Rab geranylgeranyltransferase

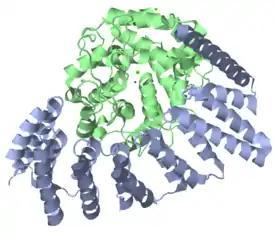
Crystallographic structure of rat RabGGTase (alpha subunit = green, beta subunit = slate blue, calcium ions are shown as green balls, zinc ion as a blue ball).

RabGGTase is a heterodimer composed of alpha and beta subunits that are encoded by the "RABGGTA" and "RABGGTB" genes, respectively. The structure of rat RabGGTase has been determined by X-ray diffraction (see image to the left) to a resolution of 1.80 Å. RabGGTase’s secondary structure is largely composed of alpha helices; the alpha subunit is 74% helical with no beta sheets, while the beta subunit is 51% helical and 5% beta sheet. There are 28 alpha helices total (15 in the alpha subunit and 13 in the beta subunit) and 15 very short (no more than 4 residues) beta sheets. Functional RabGGTase binds three metal ions as ligands: two calcium ions (Ca) and a zinc ion (Zn), all of which interact with the beta subunit.